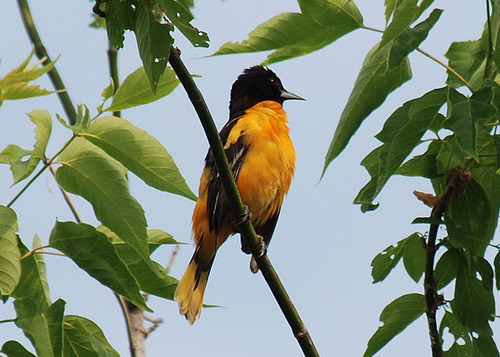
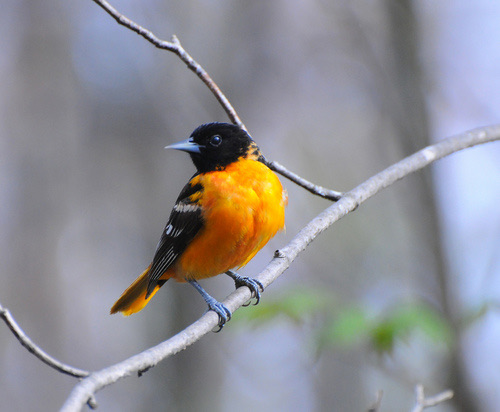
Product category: misc
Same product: yes